Birmingham Gazette

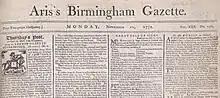
Front page masthead, 11 November 1771 edition

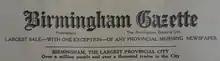
Letterhead, from correspondence dated 5 October 1937

The "Gazette" was founded as the "Birmingham Gazette and General Correspondent" by Thomas Aris, a stationer from London who had moved to Birmingham in May 1740 and started a bookselling and printing business in the High Street. The first edition was issued on 16 November 1741, just under ten years after the town's first known newspaper, the "Birmingham Journal". By 1743 it had absorbed its rival "Warwick and Staffordshire Gazette" – which had been founded in London in 1737 and moved to Birmingham in 1741 – and become the town's only newspaper.